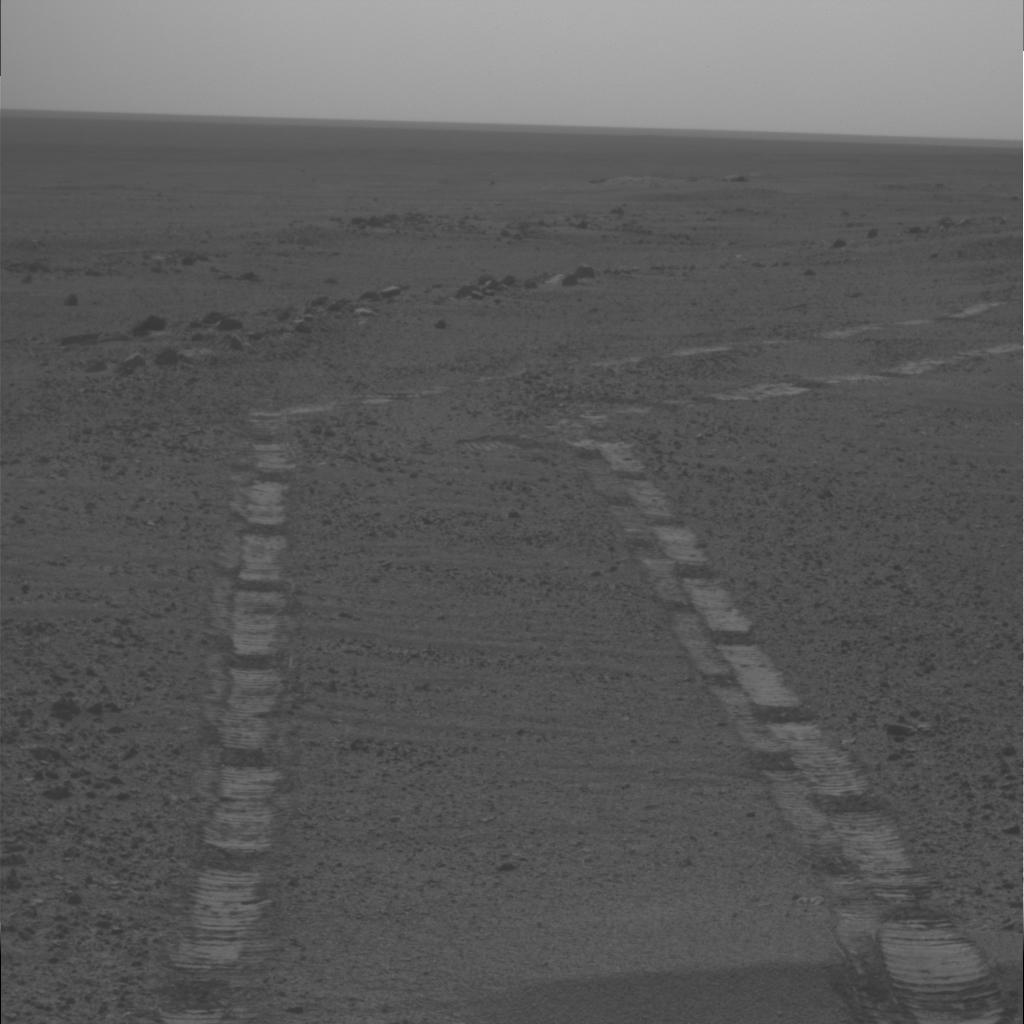
Surface features visible: Rover Tracks, Rock Outcrops, Clasts, Bright Soil, Dunes/Ripples, Soil, Distant Vista, Sky